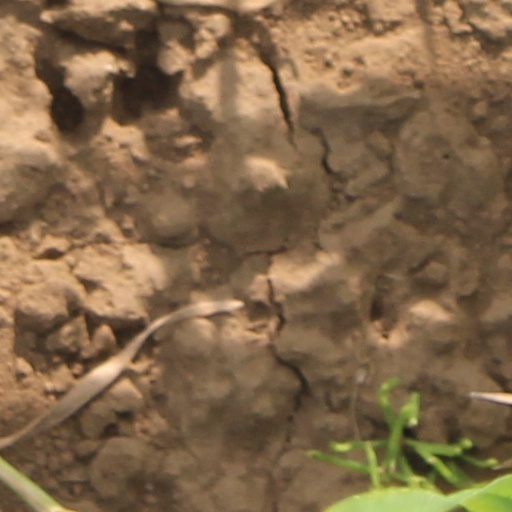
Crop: wheat